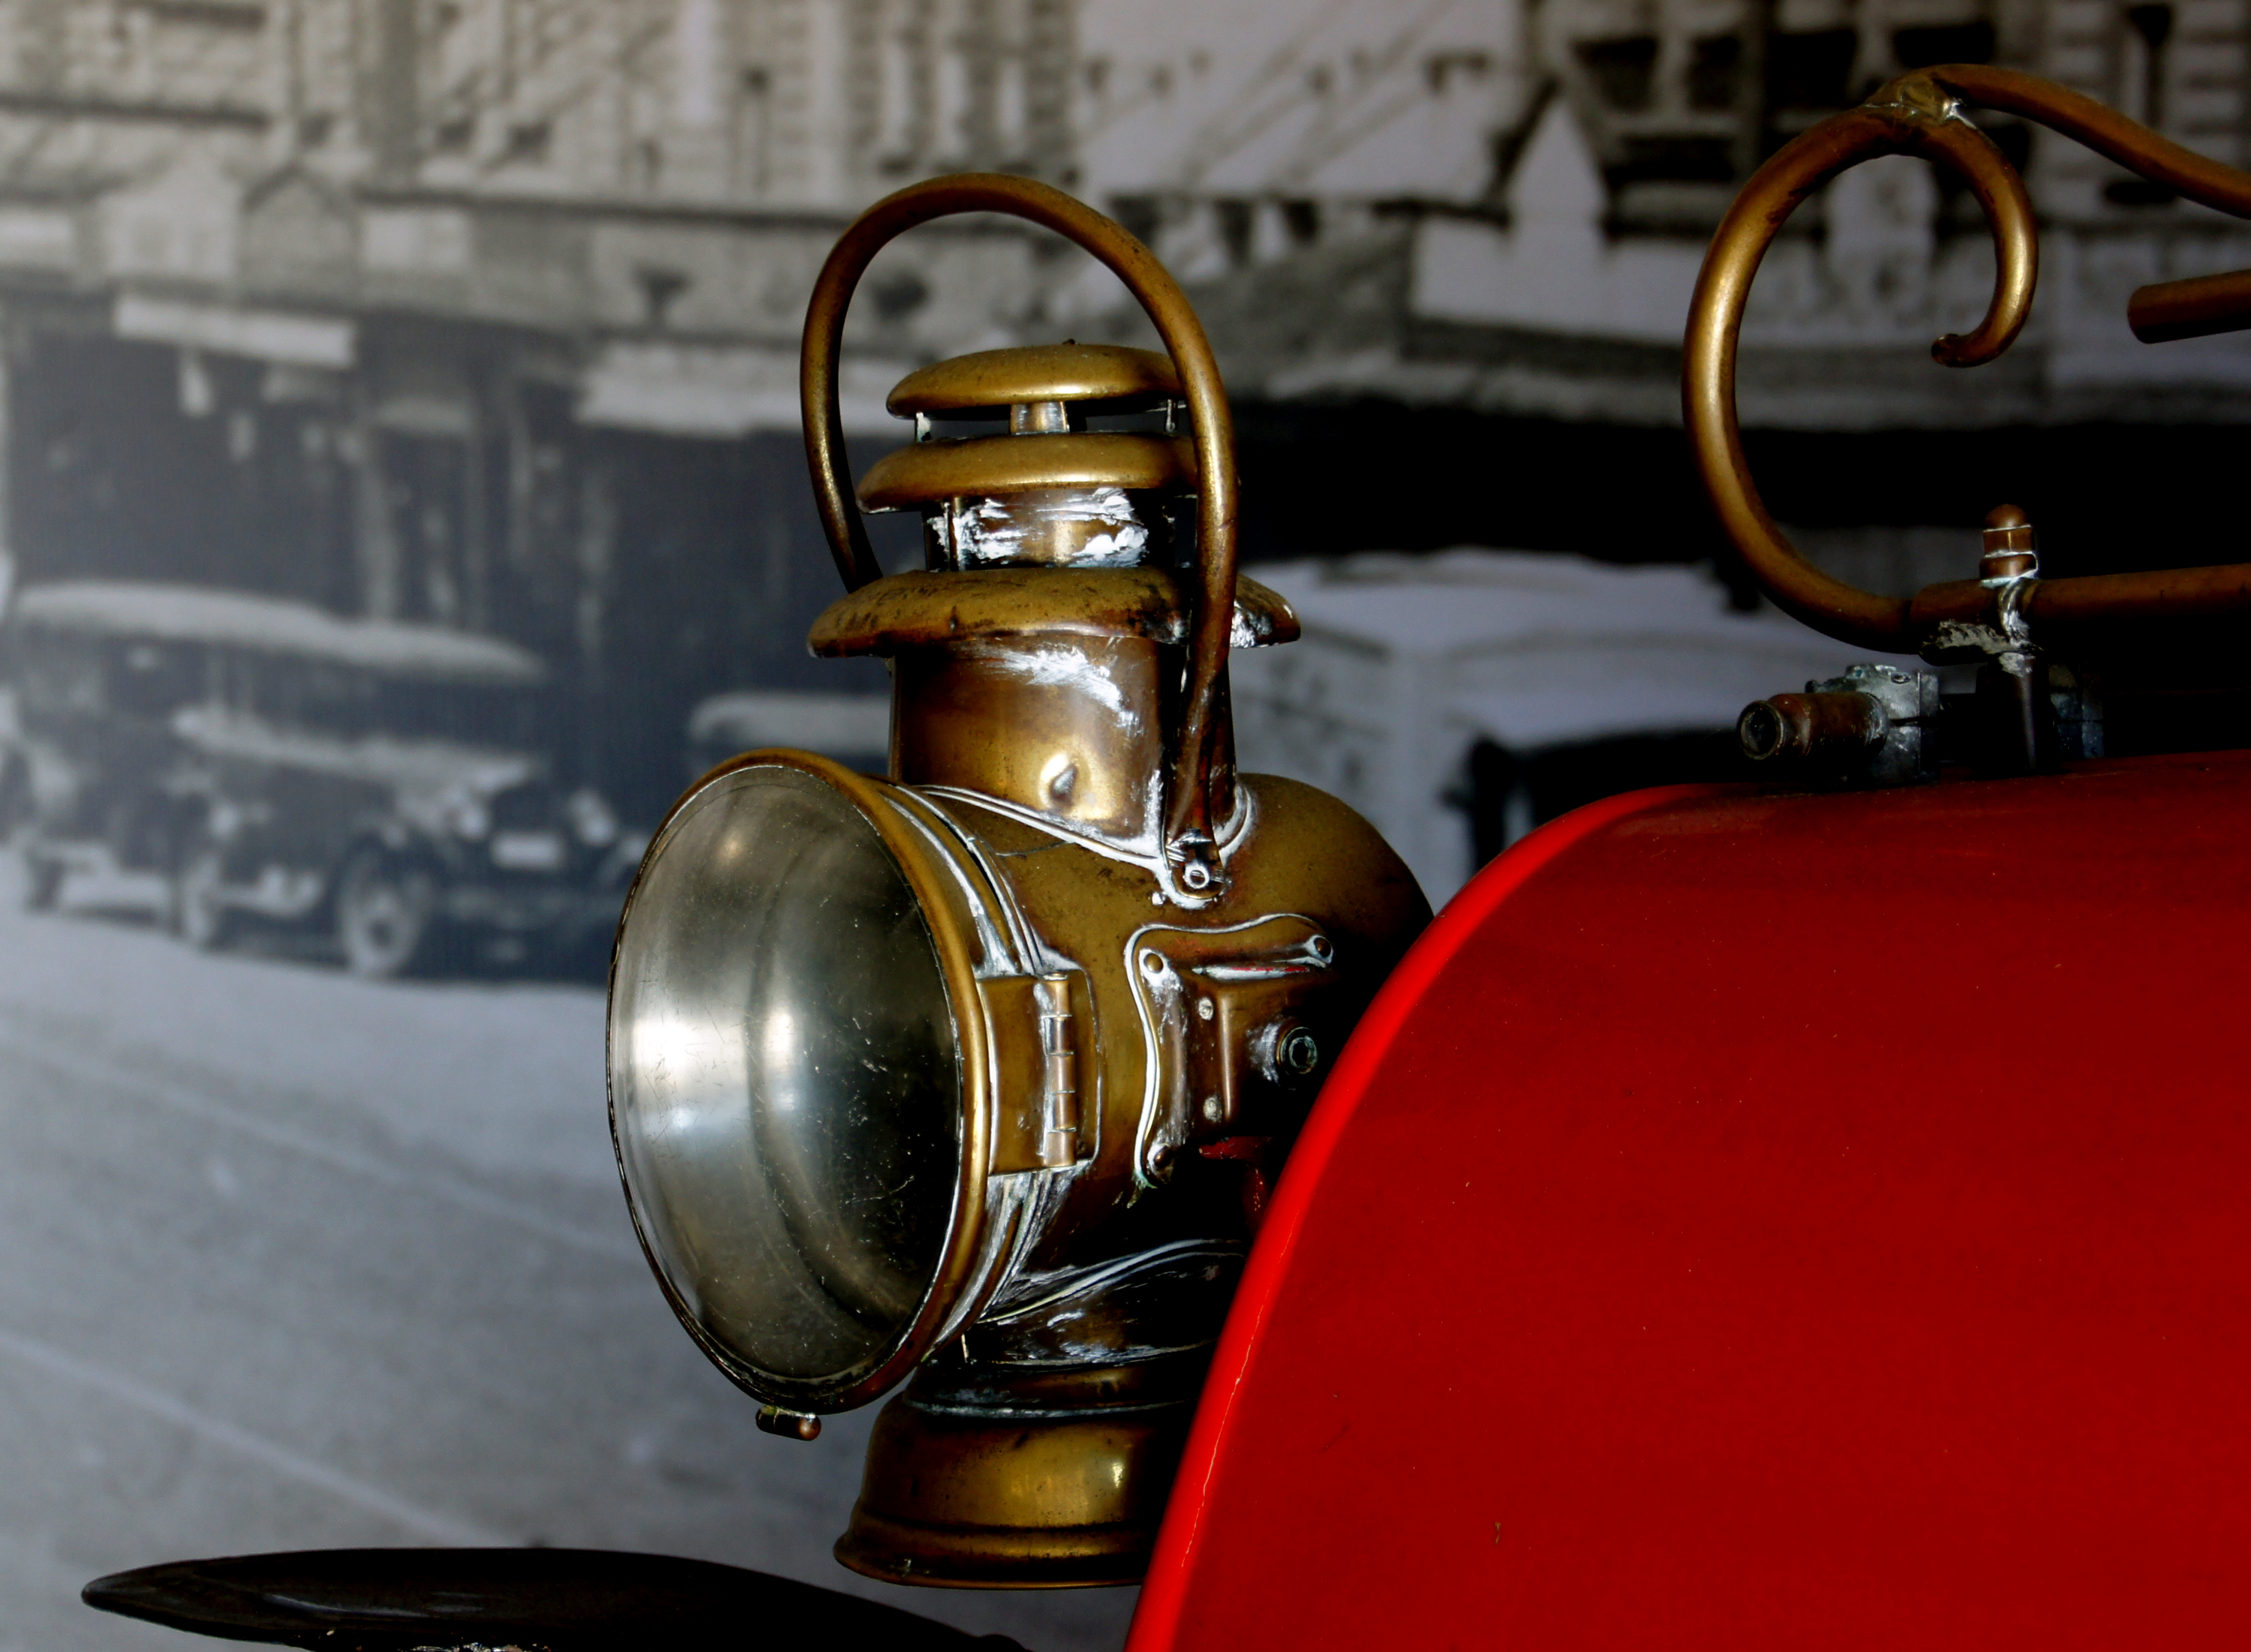
light, vehicle, publicdomain, classic, motat, vintagecars, sonydslra580, autoparts, antiqueheadlights, brasslights